Salman Mumtaz

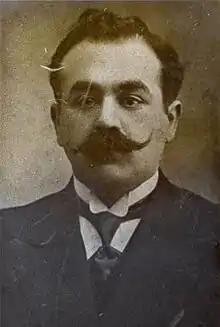
Salman Mumtaz in 1917

According to the Turkish literary critic Yavuz Akpınar, in 1908-1909, after the publication of "Molla Nasreddin Magazine" in Tbilisi, Salman Mumtaz was also among the writers of this satirical magazine. At the same time, he also wrote poems in classical style. Together with his friends, he founded a literary meeting in Ashgabat. In 1908-1909, Mumtaz attracted the attention of readers with his satirical poems and articles, which were later published in "Molla Nasreddin Magazine", as well as in other organs of the Azerbaijani press. According to Yavuz Akpınar, "In his classic works, Mumtaz expressed his love for his country and nation to the reader, and showed and exposed the shortcomings of public life.